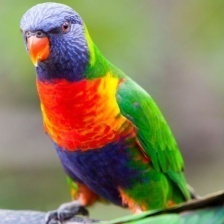
Species: RAINBOW LORIKEET
Scientific name: TRICHOGLOSSUS MOLUCCANUS
ImageNet parent category: lorikeet